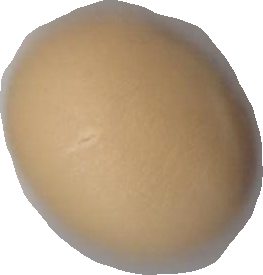
Variety: Dega